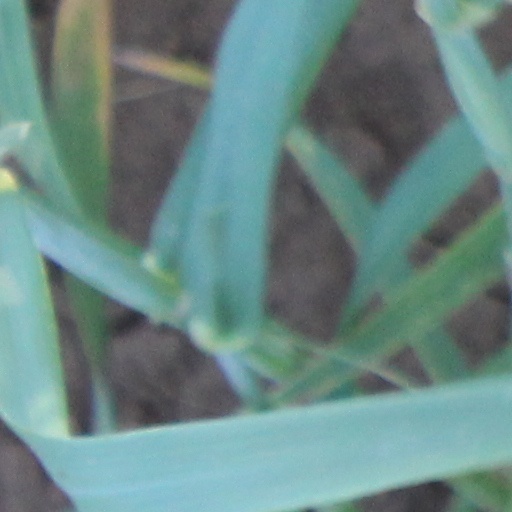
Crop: wheat